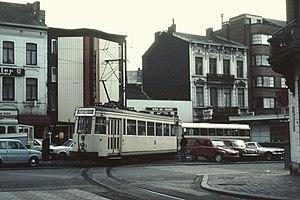
Un tramway vicinal est en Belgique une ligne de tramway ou de chemin de fer secondaire de la Société nationale des chemins de fer vicinaux. Par extension, le terme s'emploie pour l'ensemble des lignes ferrées de la SNCV y compris pour des lignes purement urbaines.